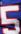
Number: 5